Choy gar

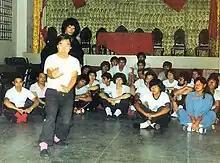
Sifu Fausto Wong demonstrates with Sifu Adolfo Tijero in the background.

One begins by building up physique in a good way. Stamina, strength and flexibility workout is combined with stretching and basic techniques. Training is performed in a low stance ("Chapma") to increase the leg strength. In the Choy style, strong legs are a necessity for performing the techniques in a correct manner. Lower body strength is the foundation of Choy.